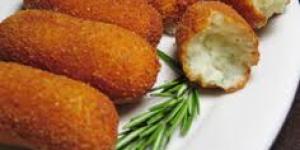
croquetas de pollo cocido